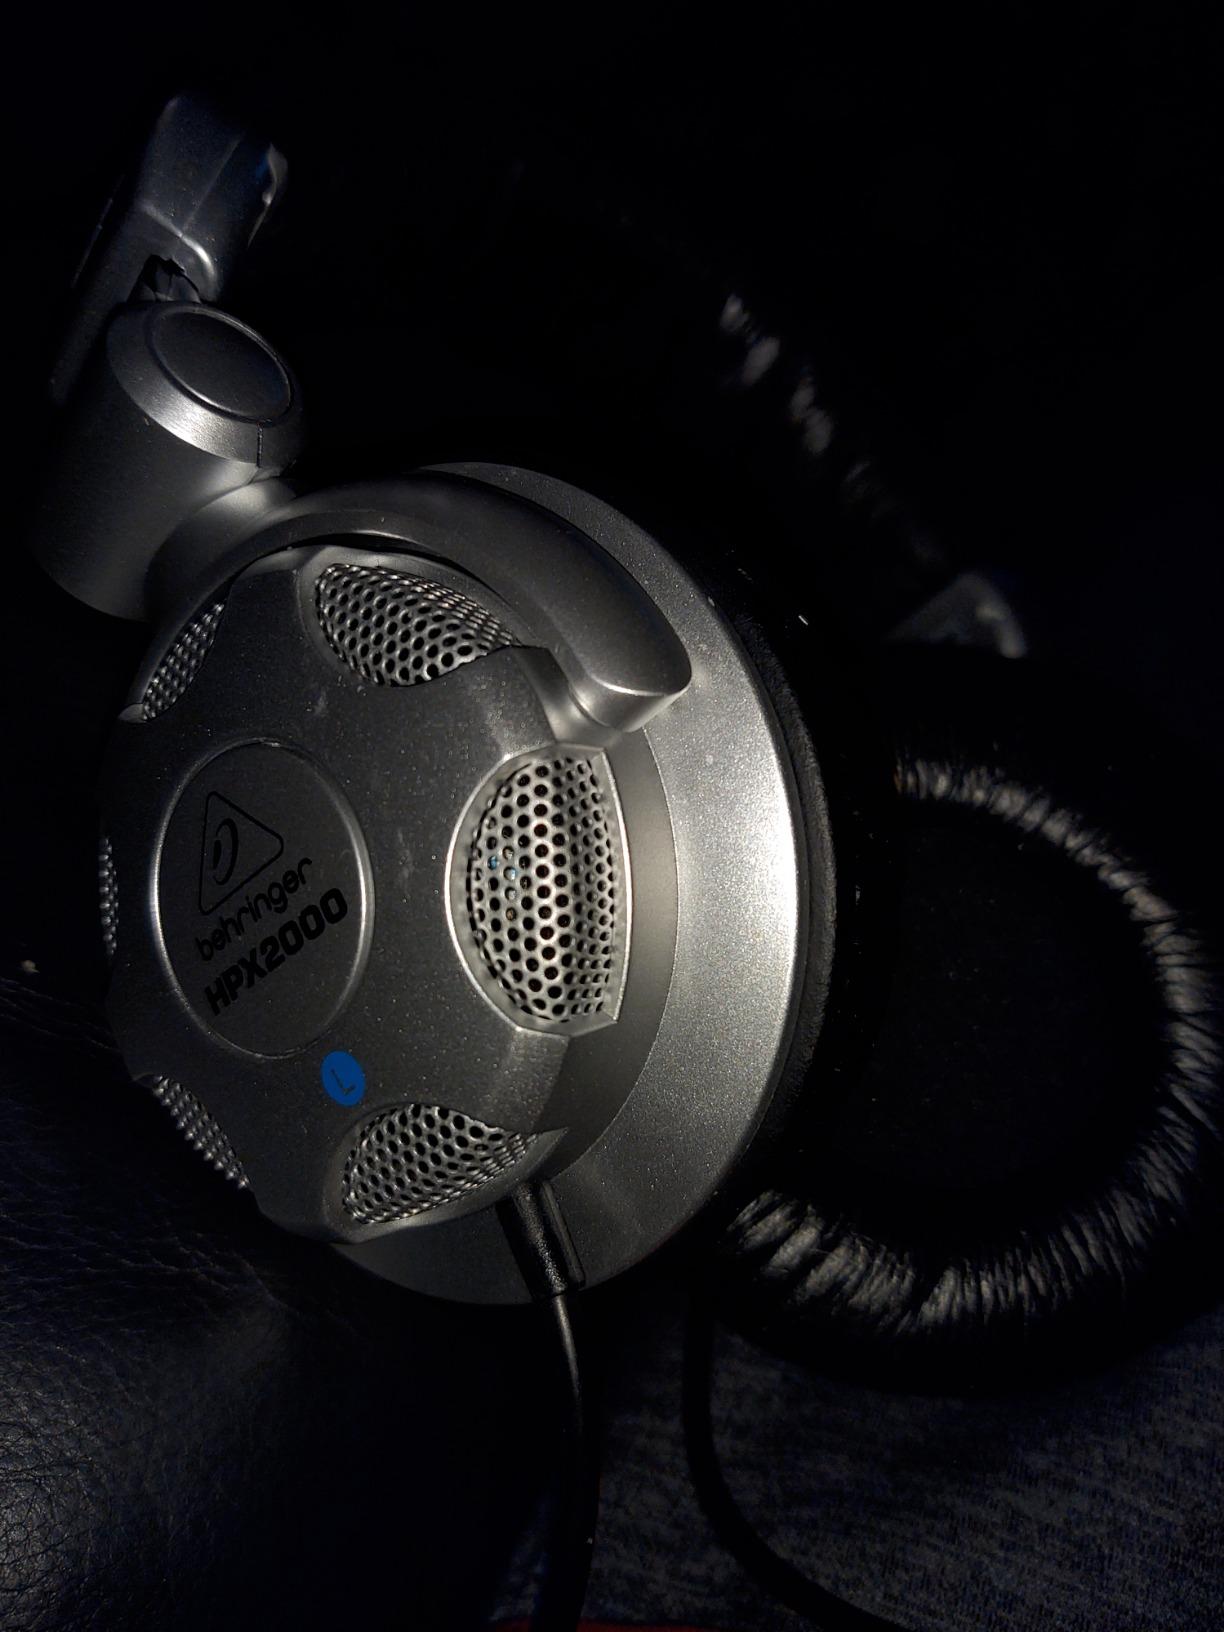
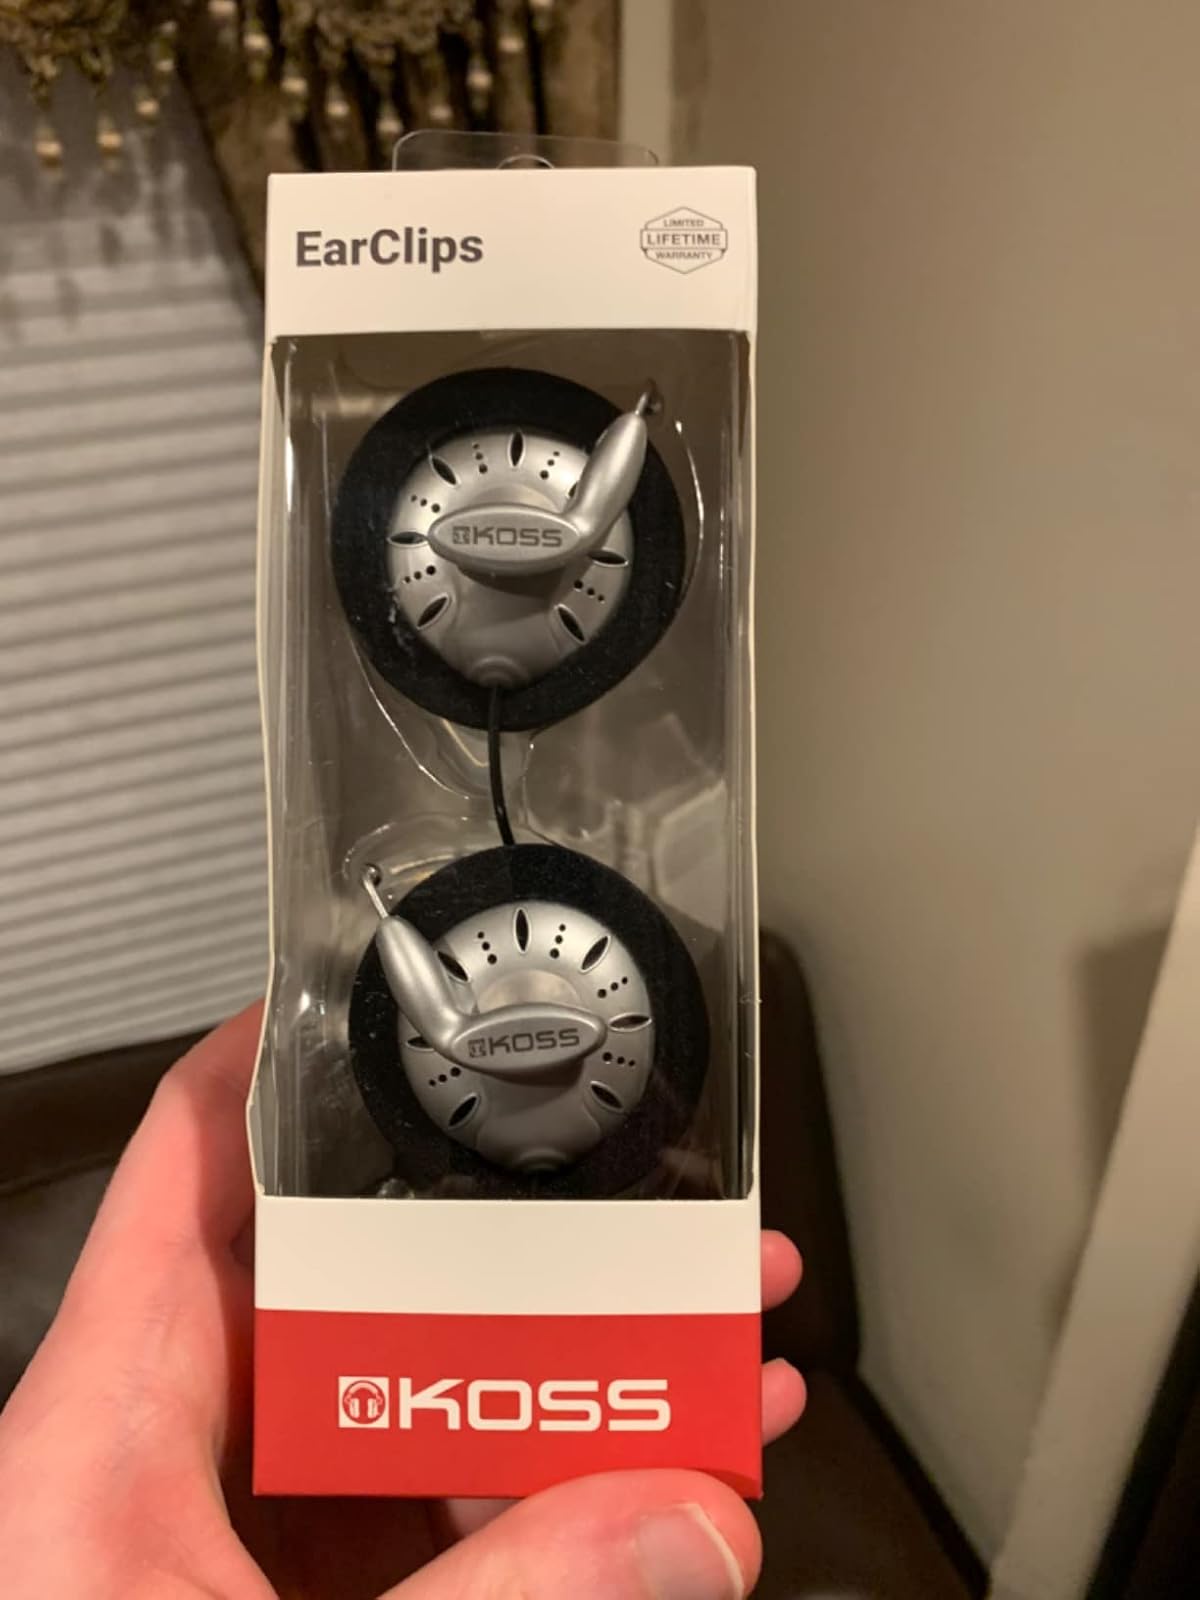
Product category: headphones
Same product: no